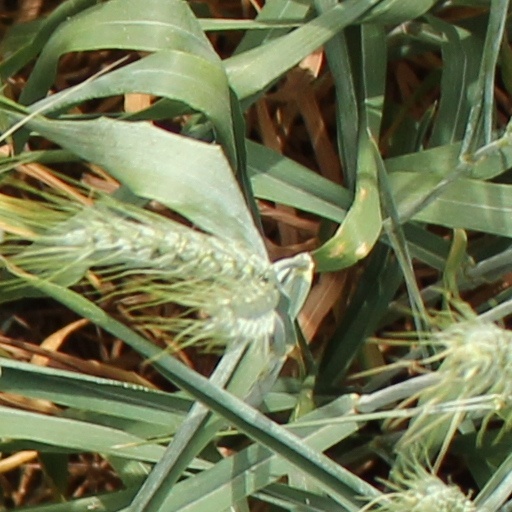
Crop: wheat